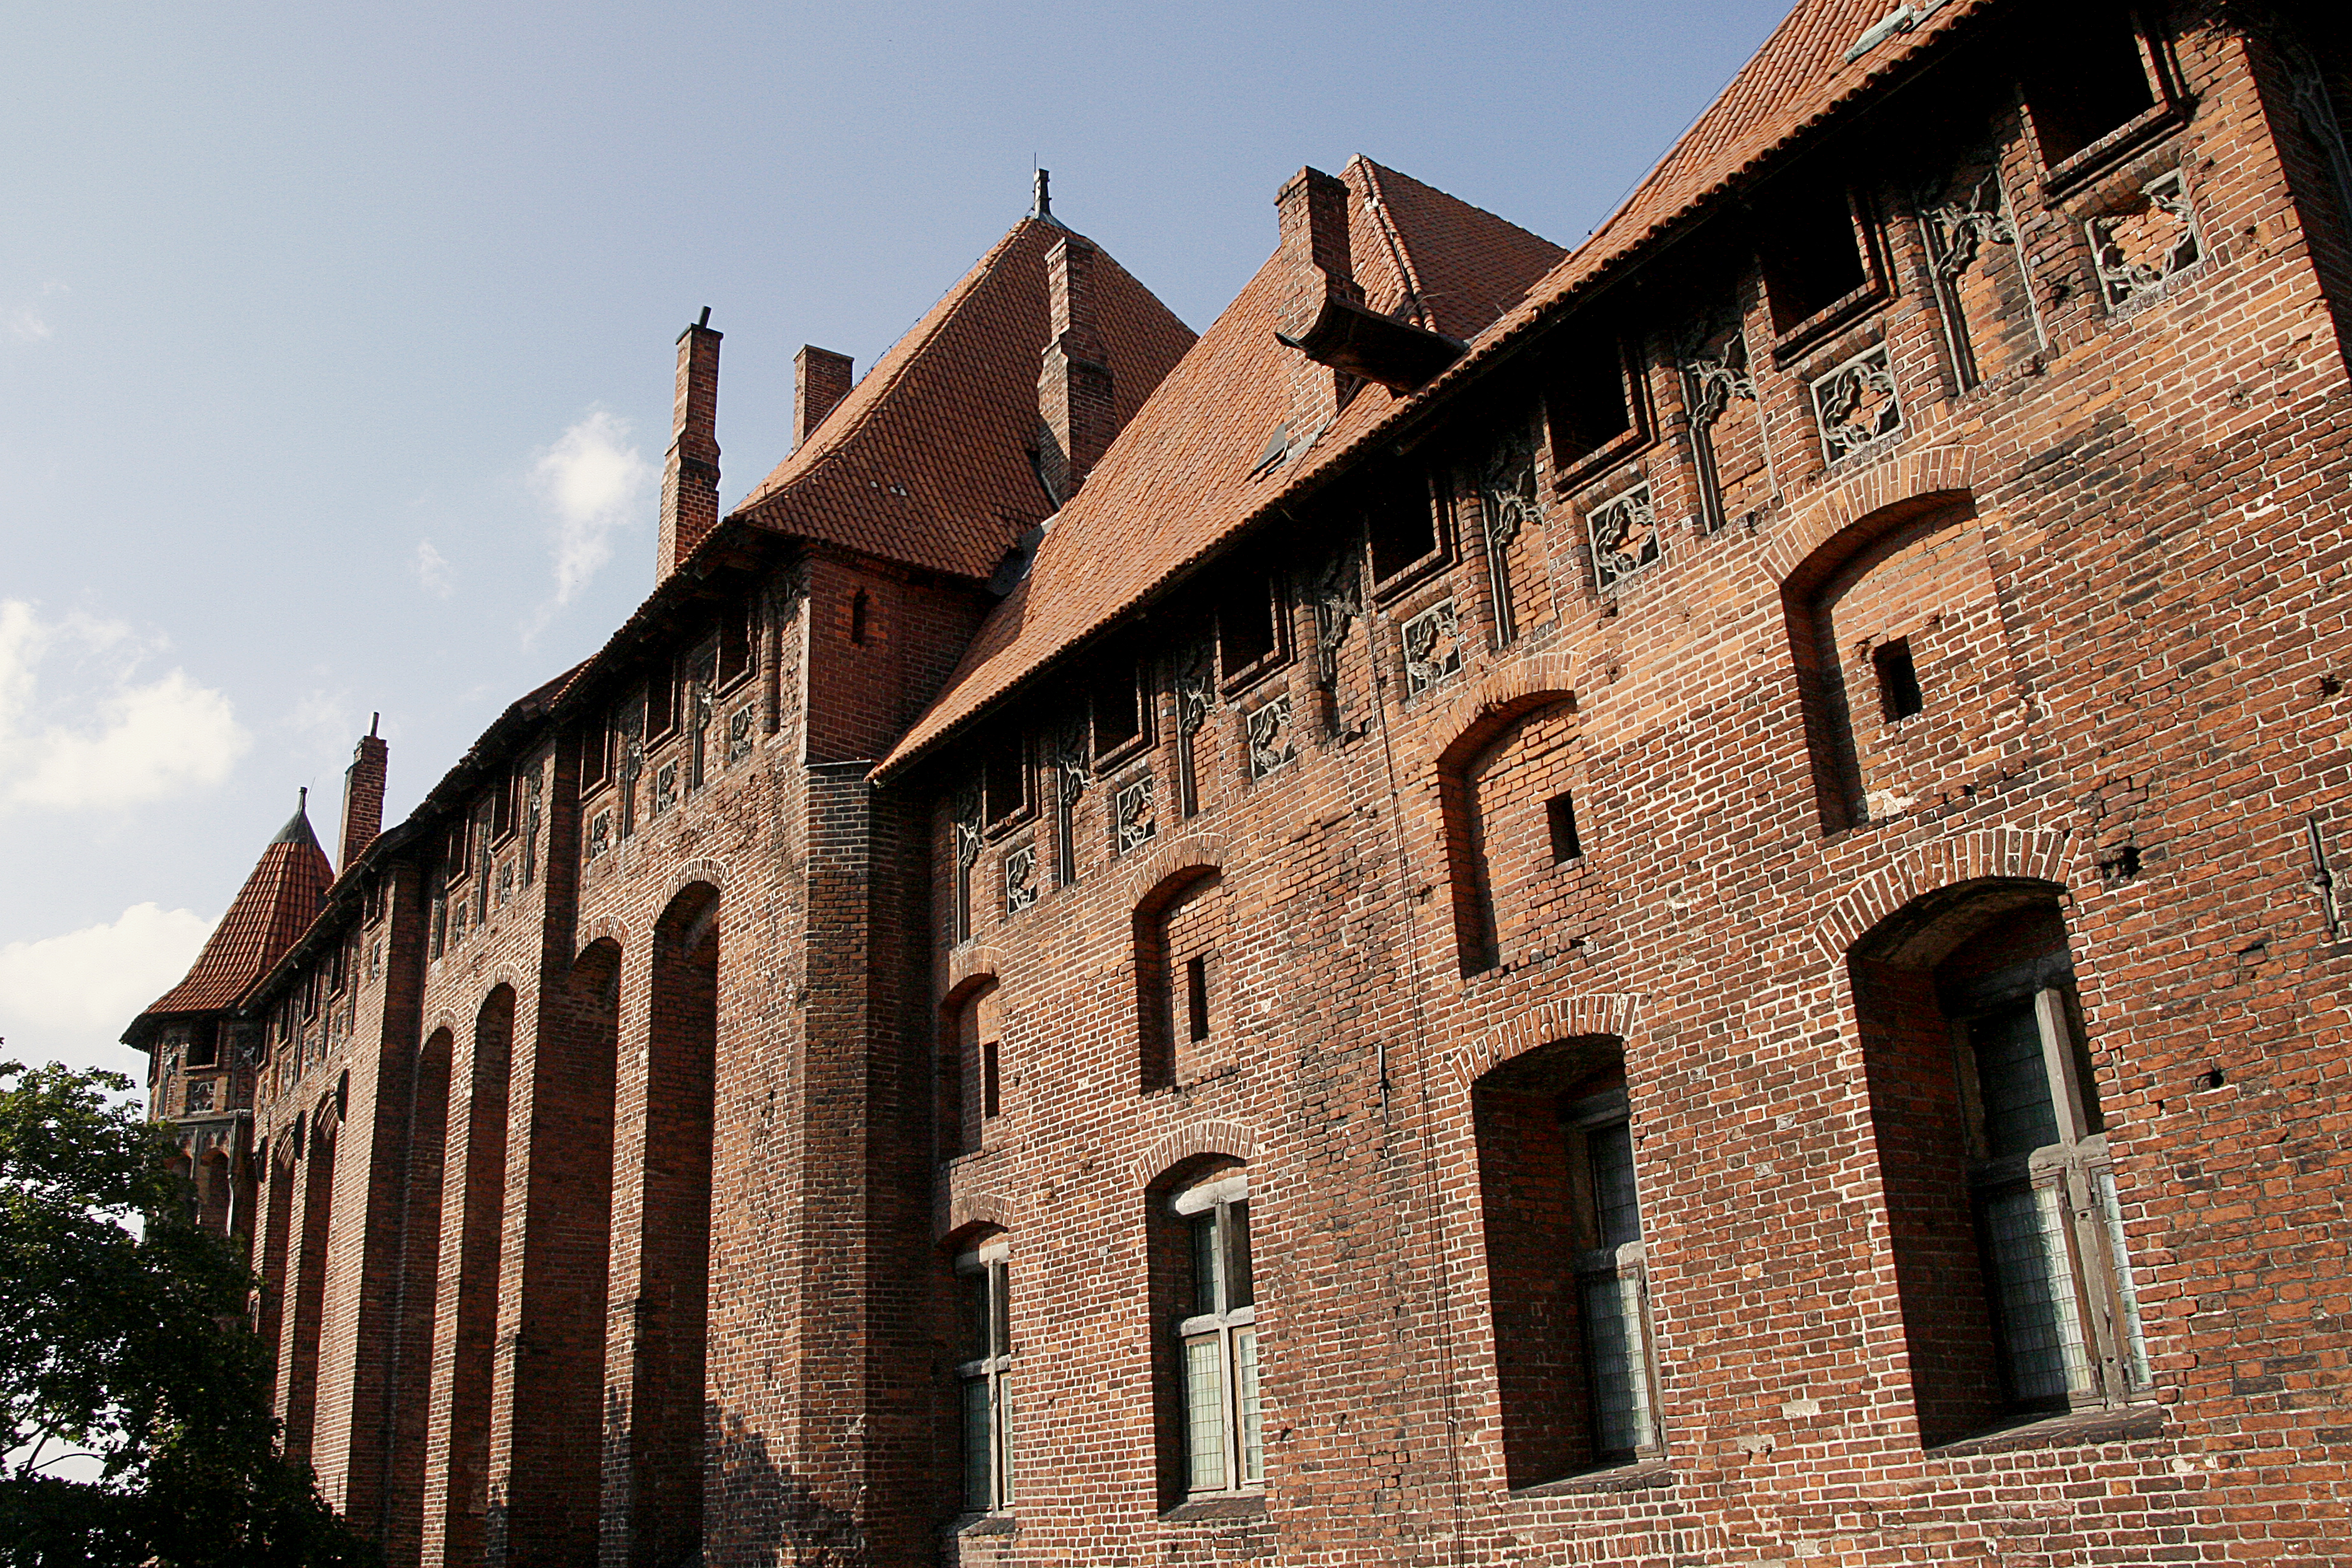
old, historical, crusader, castle, poland, brick, architecture, building, landmark, medieval architecture, brickwork, wall, facade, house, history, city, historic site, ancient history, window, almshouse, roof, home, fortification, palace, estate, tourism, arch, stately home